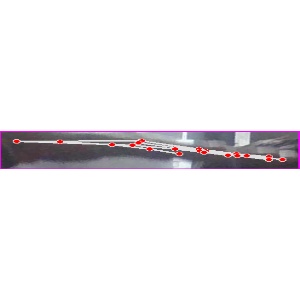
अक्षर: ज